Jeffrey Dahmer

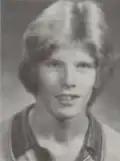
Steven Walter Tuomi

Upon sentencing, Dahmer was transferred to the Columbia Correctional Institution. For the first year of his incarceration, Dahmer was placed in solitary confinement due to concerns for his physical safety should he come into contact with fellow inmates. He received ample correspondence from individuals across the world, with several individuals donating money which he spent on items such as cassette recordings, stationery, cigarettes, and magazines. Upon Dahmer's request, after one year in solitary confinement, he was transferred to a less secure unit, where he was assigned a two-hour daily work detail cleaning the toilet block. This work detail later expanded to include cleaning the prison gymnasium.